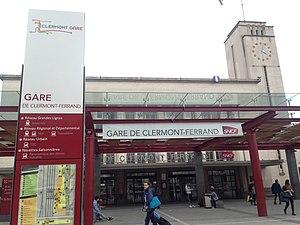
Gare de Clermont-Ferrand en 2017